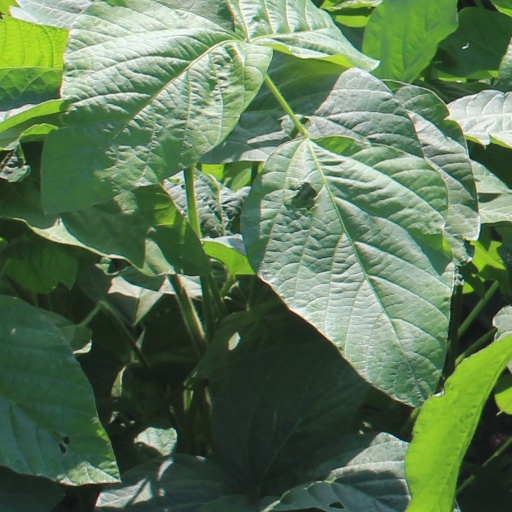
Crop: soybean